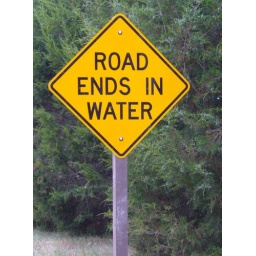
road ends in water